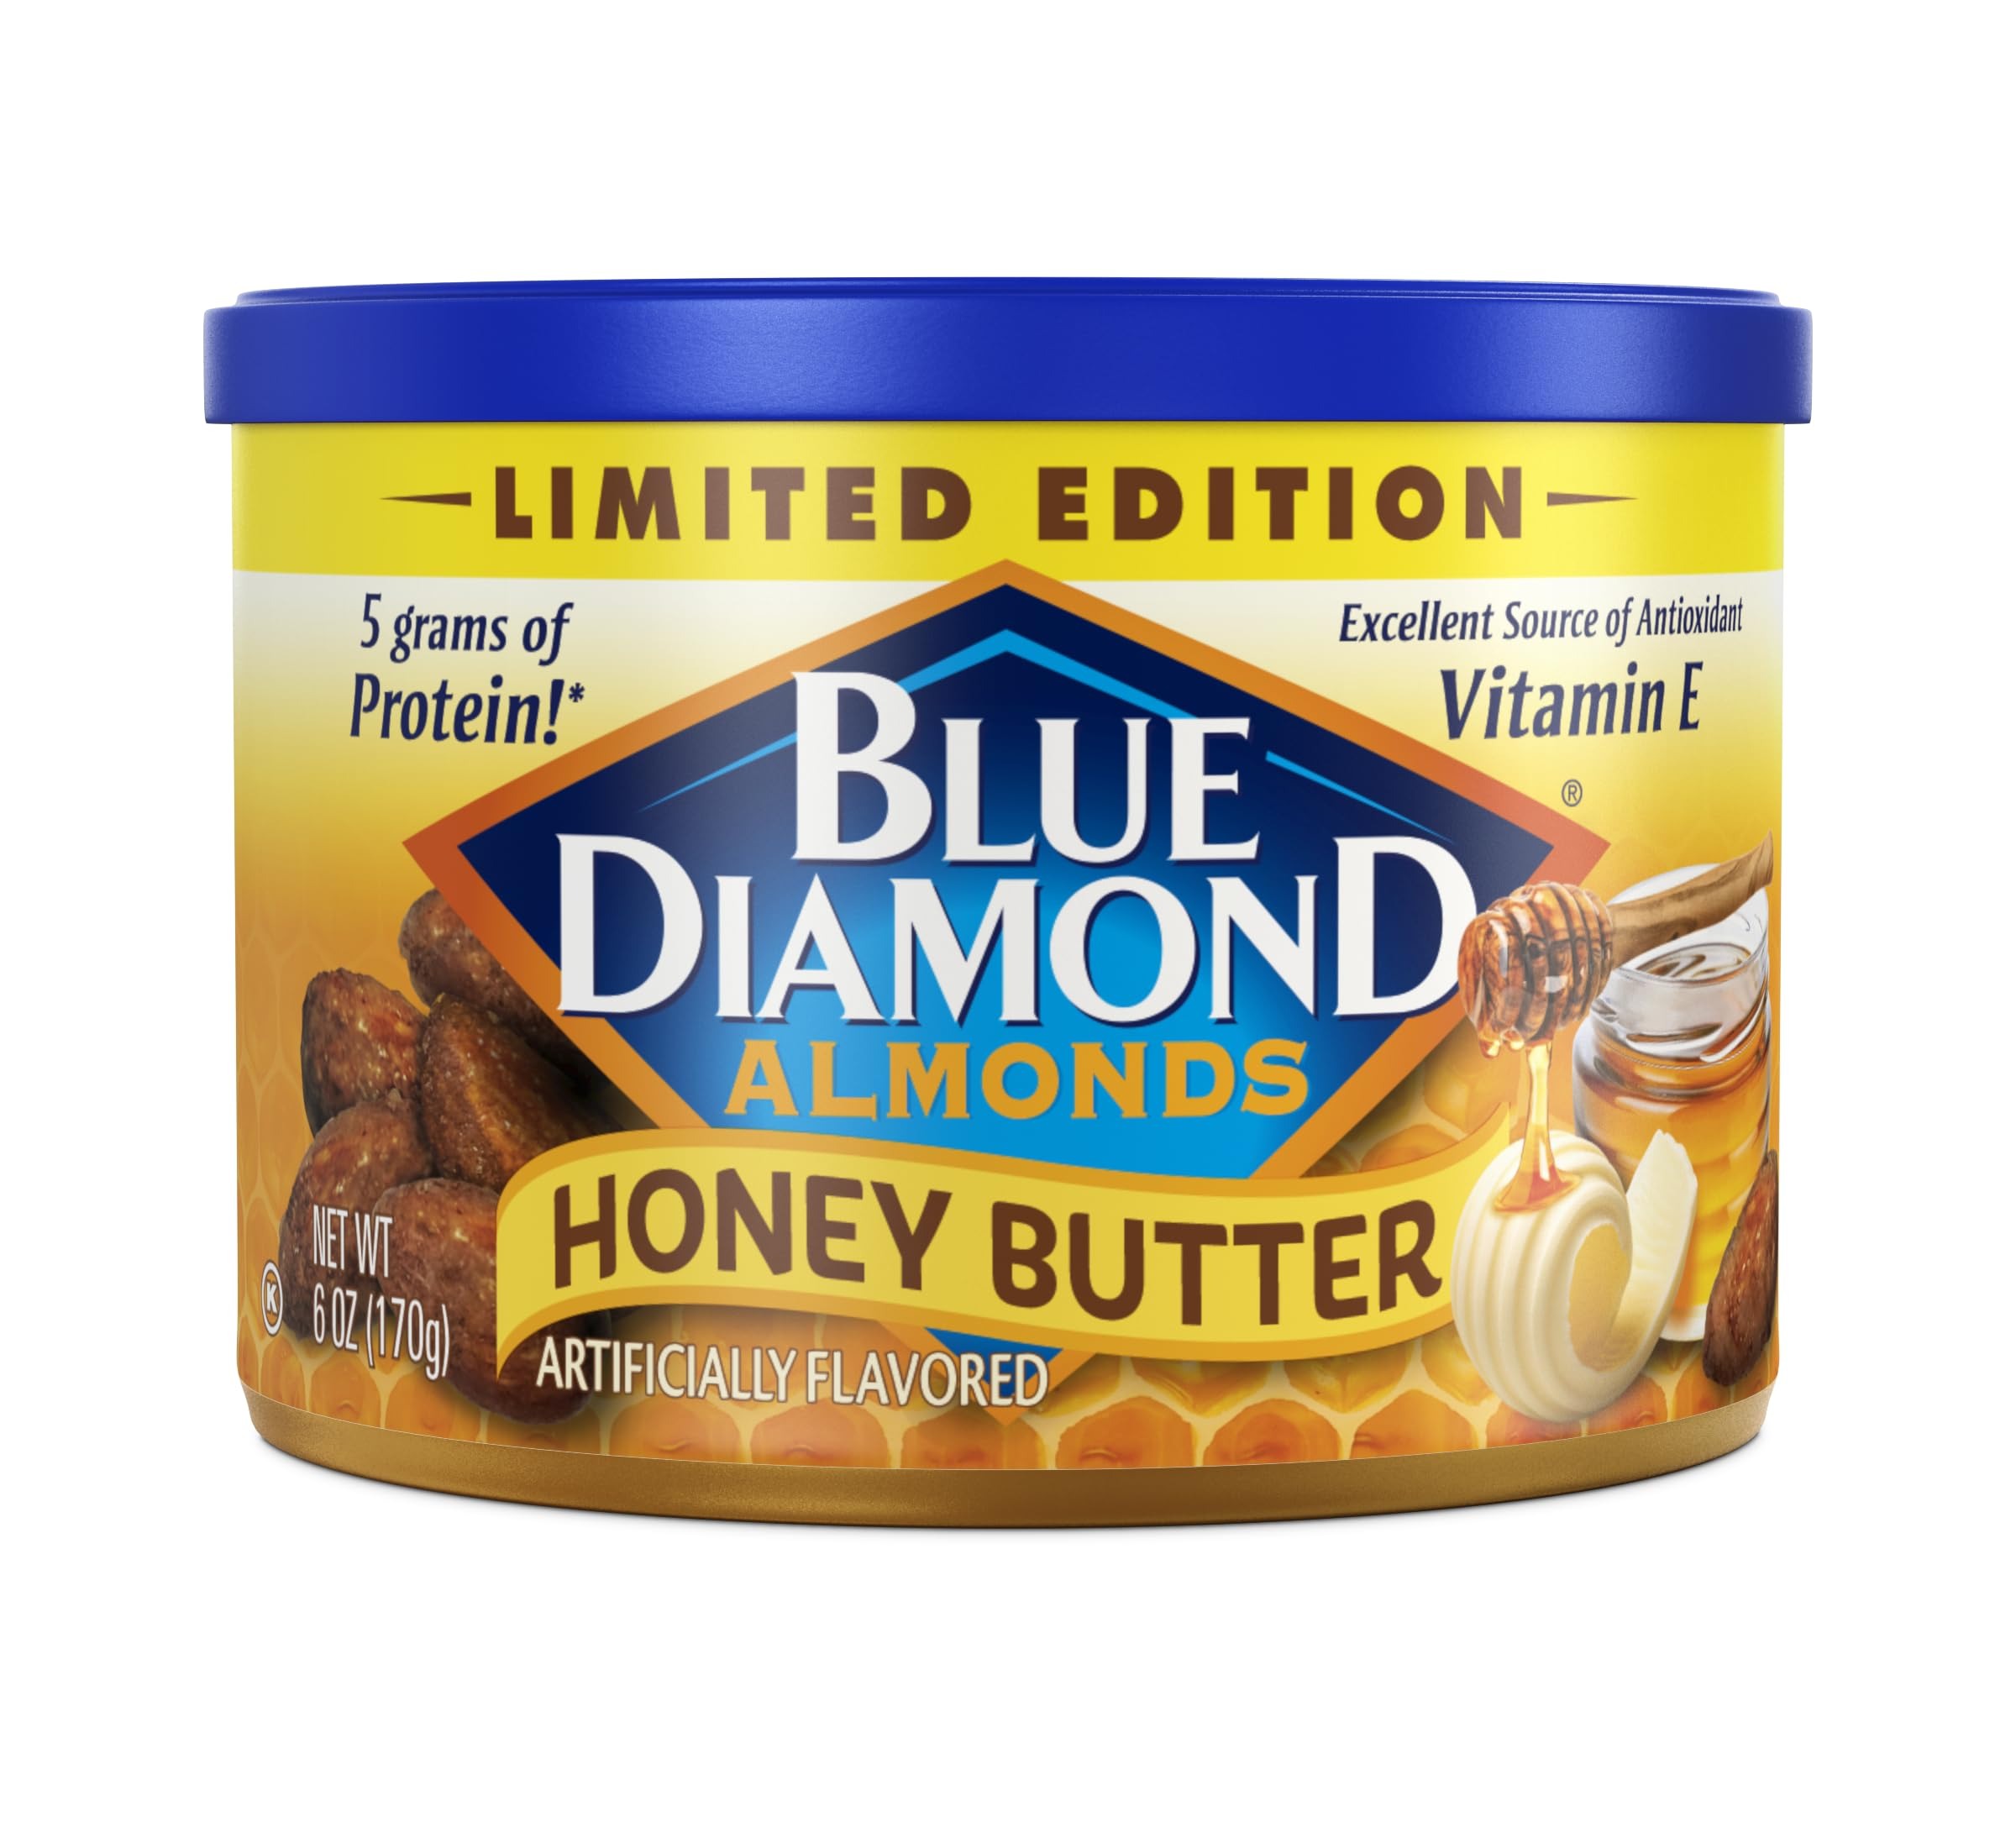
Item Name: Blue Diamond Almonds, Snack Nut Flavored Honey Butter perfect for on-the-go and snacking, 6 Ounce Can
Bullet Point 1: Contains 1 - 6oz. Resealable Can of Limited Edition Blue Diamond Honey Butter Flavored Snack Almonds
Bullet Point 2: Resealable can makes this a perfect travel snack for adults and children on the way to the office, school, or just on the go.
Bullet Point 3: These Honey Butter Almonds are the perfect combination to melt in your mouth.
Bullet Point 4: Each serving contains 5g of protein.
Bullet Point 5: Excellent source of antioxidant Vitamin E
Value: 6.0
Unit: Ounce

Price: 5